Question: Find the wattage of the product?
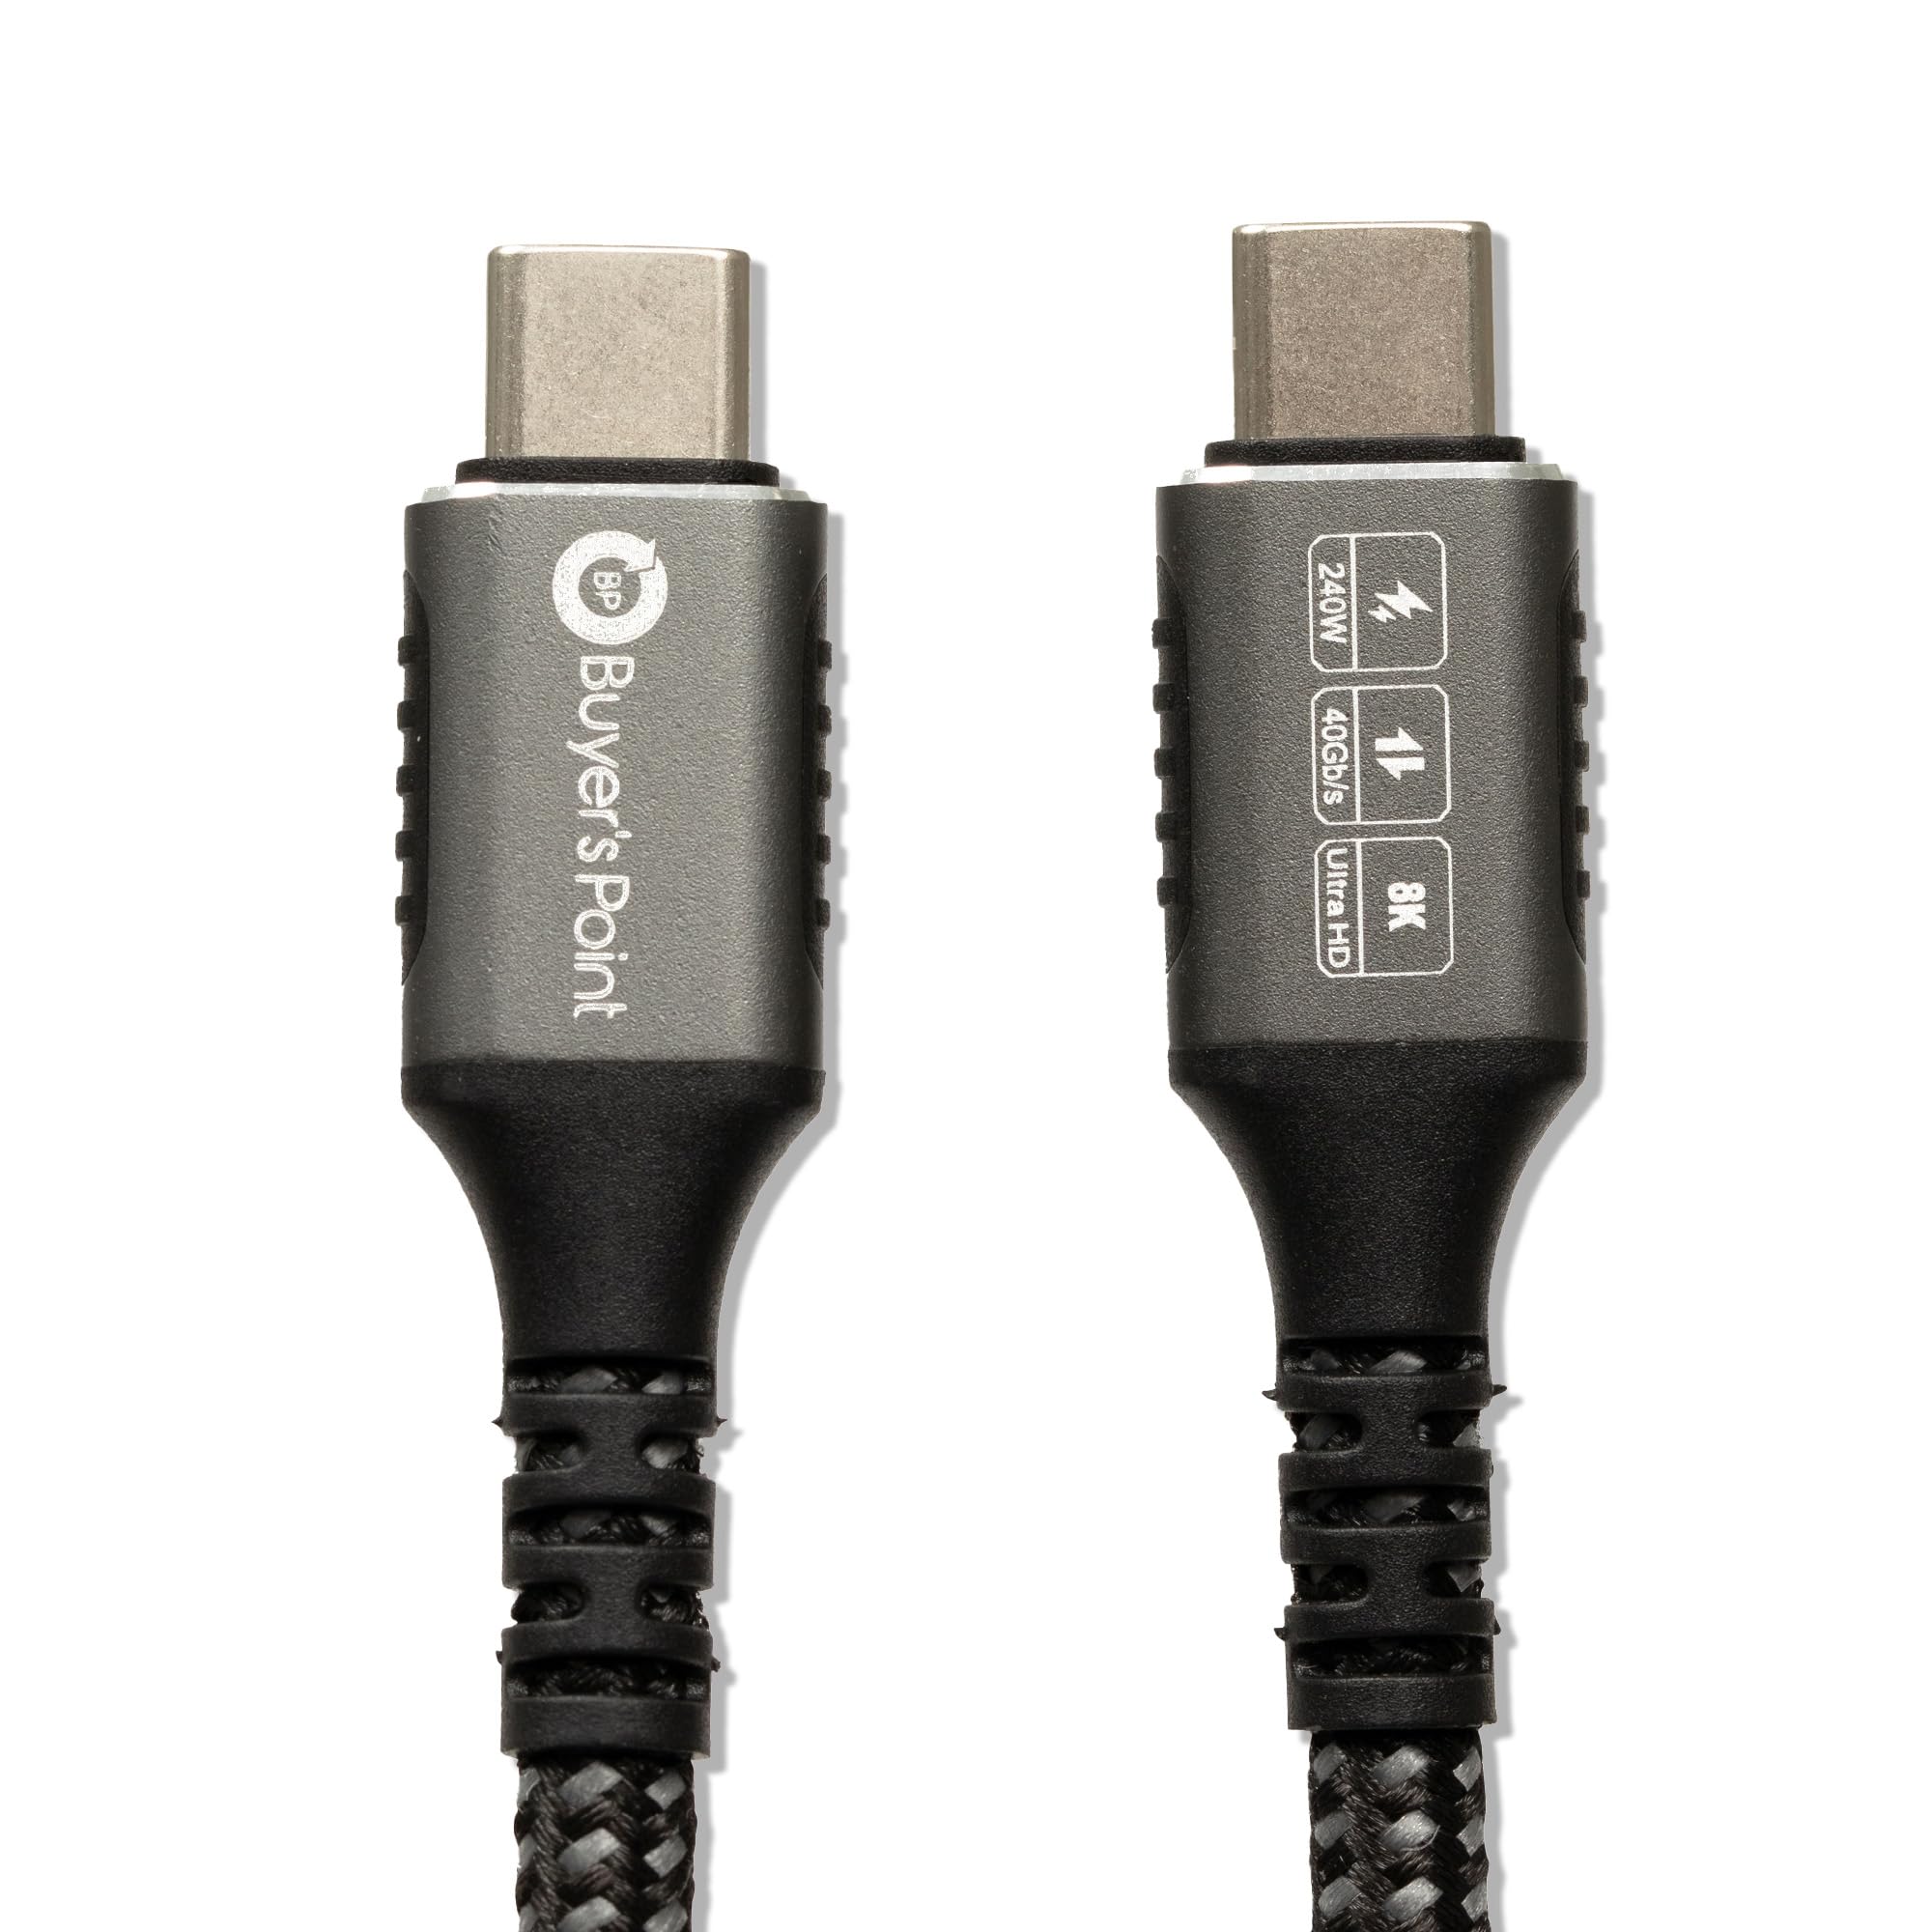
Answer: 240.0 watt